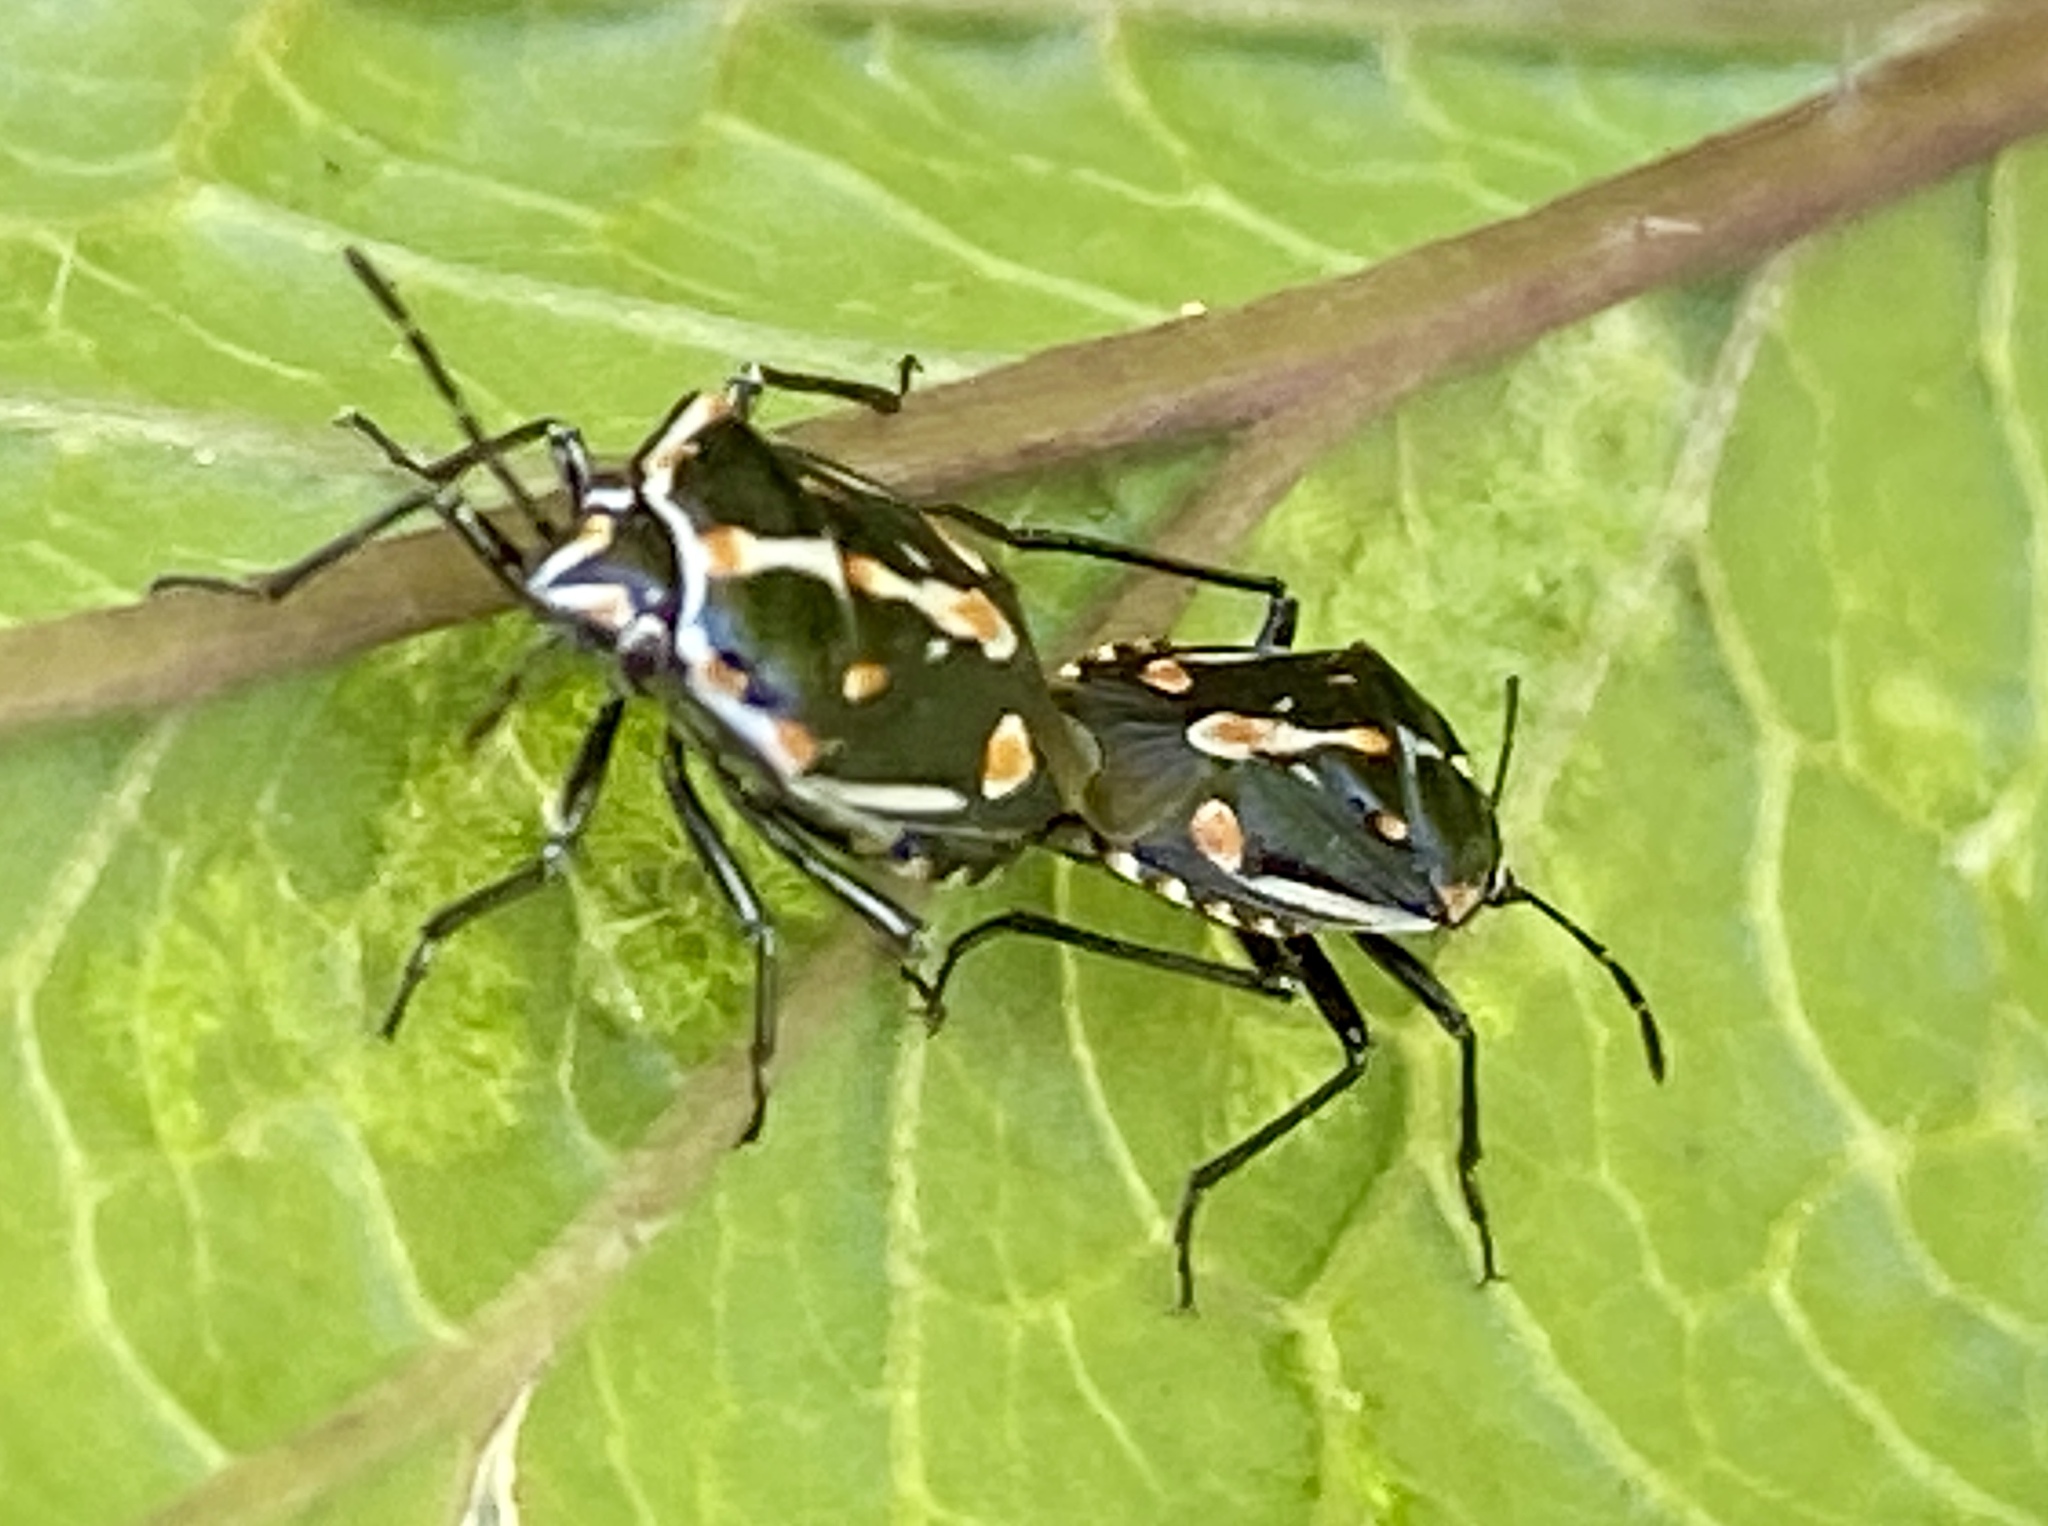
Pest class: stink_bug